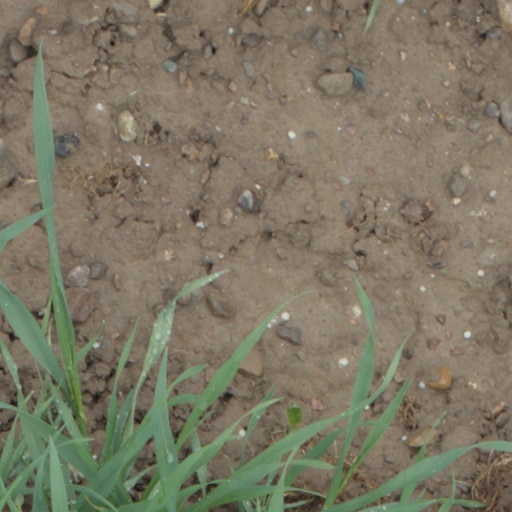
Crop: wheat